TGS Hates Women

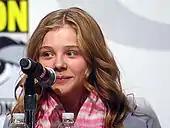
Chloë Grace Moretz guest starred in ""TGS" Hates Women" as Kaylee Hooper

This episode of "30 Rock" was written by co-executive producer Ron Weiner and directed by Beth McCarthy Miller. This was Weiner's eighth writing credit, and McCarthy-Miller's twelfth directed episode. ""TGS" Hates Women" originally aired in the United States on February 24, 2011, on NBC as the sixteenth episode of the show's fifth season and the 96th overall episode of the series.